Buhl Public Library

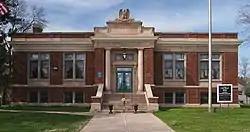
Buhl Public Library from the south-southwest

Buhl Public Library is the public library serving Buhl, Minnesota, United States. Its building was constructed from 1917 to 1918 with local tax revenue from a mining boom. It was listed on the National Register of Historic Places in 1983 for its local significance in the themes of architecture and education. It was nominated for symbolizing how a company town used local funds to serve the educational and cultural needs of its multi-ethnic populace.